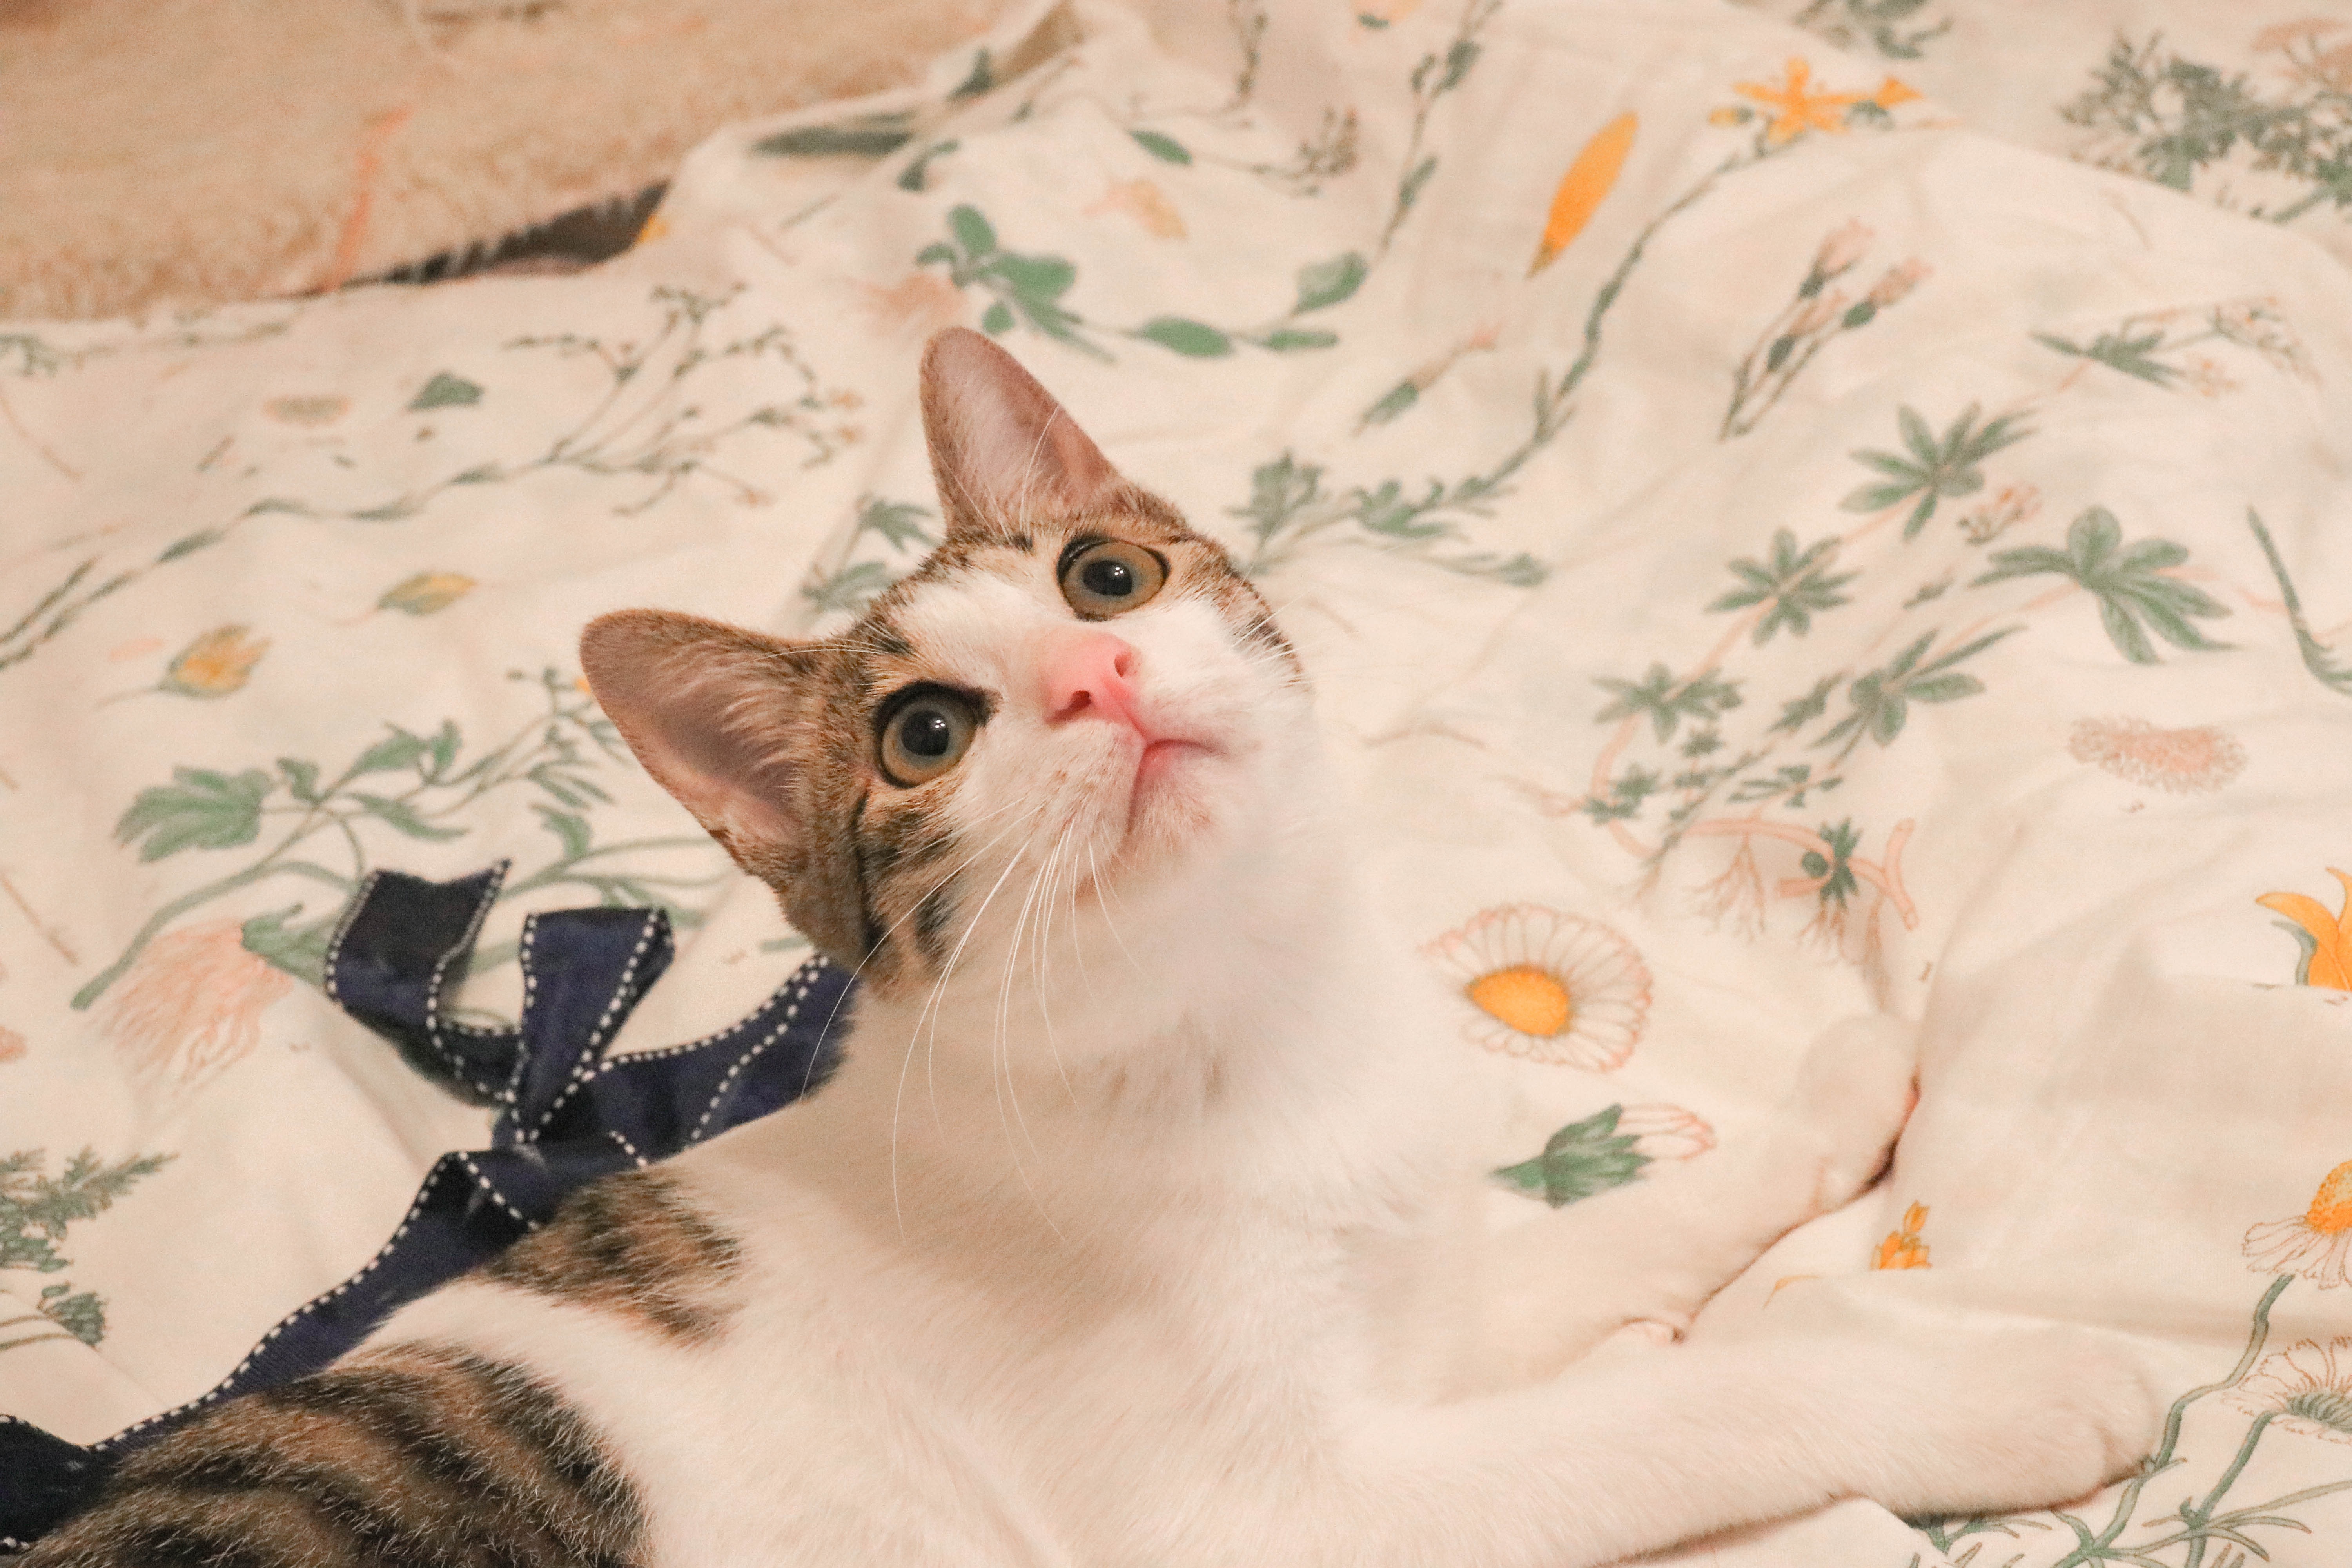
kitten, cat, mammal, pets, whiskers, vertebrate, cheese cat, pet cat, moe, small to medium sized cats, cat like mammal